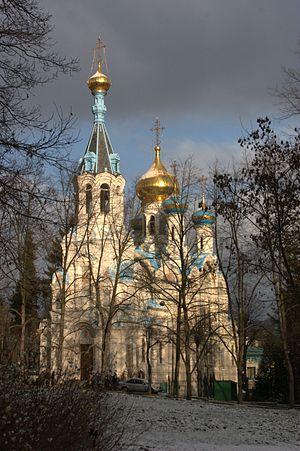
Karlovy Vary ou en français Carlsbad est une ville et une station thermale de la Tchéquie et le chef-lieu de la région de Karlovy Vary. Sa population s'élevait à 48 479 habitants en 2020. La ville doit son nom à Charles IV, qui visita le lieu dans les années 1370. Elle est célèbre pour ses sources d'eau chaude, la plus grande et la plus chaude étant Vřídlo et pour sa rivière à eau chaude, la Teplá qui se jette dans l'Ohře à cet endroit.